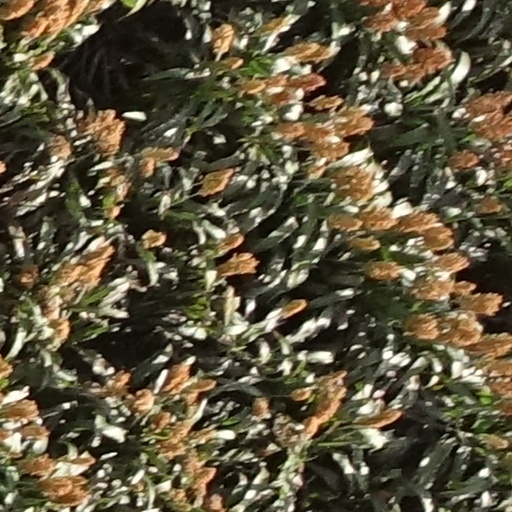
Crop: sorghum